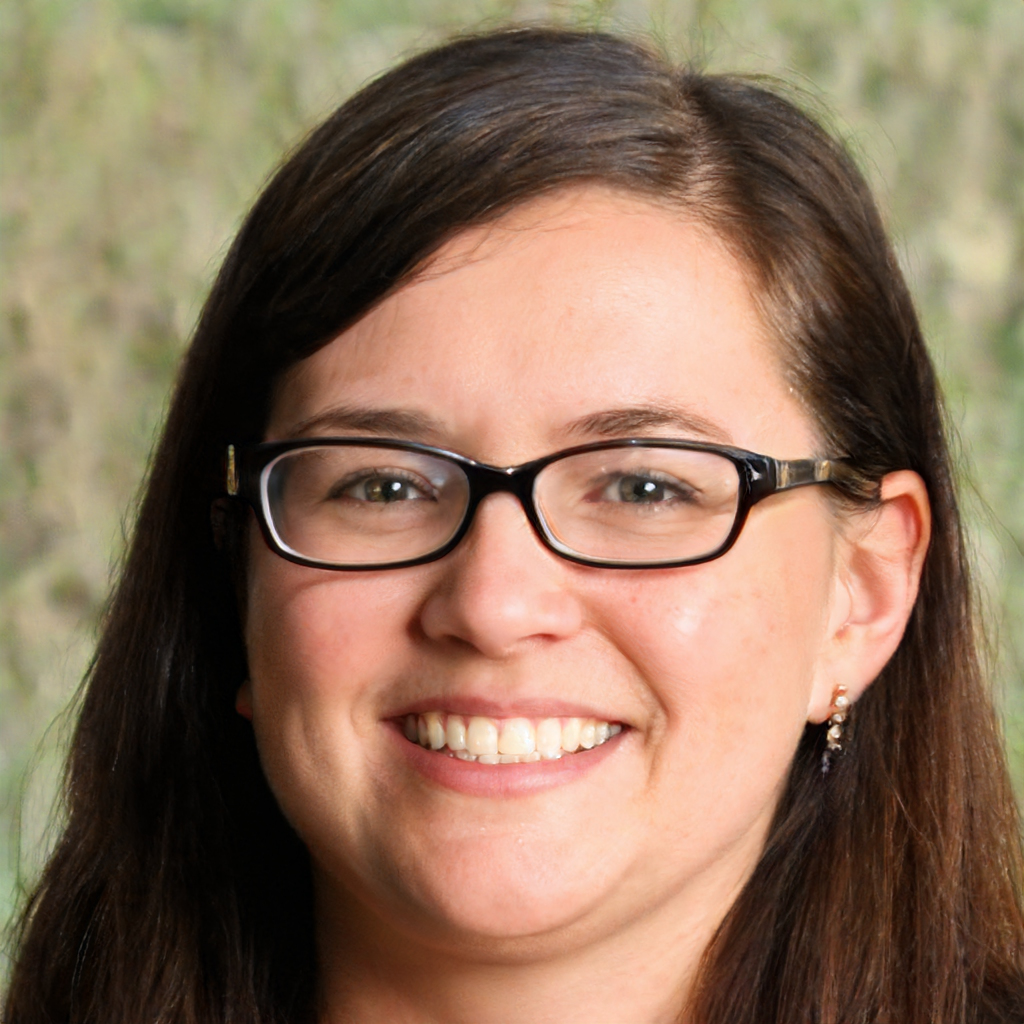
Gender: Female